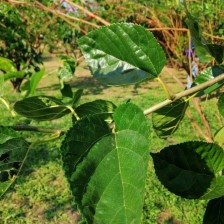
Variety: BlackOodTurkey